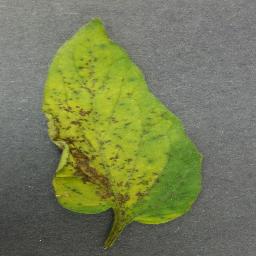
Label: Tomato___Bacterial_spot